Valerie Maynard

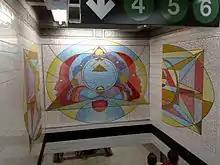
Valerie Maynard's work "Polyrhythmics of Consciousness and Light" at 125th Street subway station in NYC

Maynard taught at the Studio Museum in Harlem, at Howard University, the University of the Virgin Islands, and the Baltimore School for the Arts. She was artist in residence at both the Rochester Institute of Technology and Massachusetts Institute of Technology.